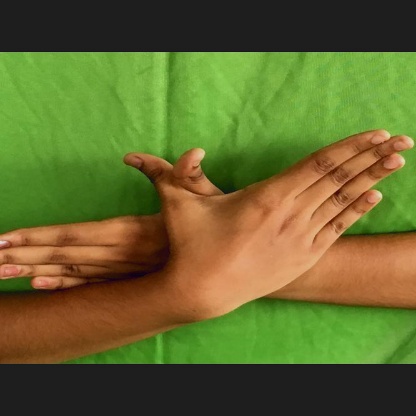
Mudra: Garuda